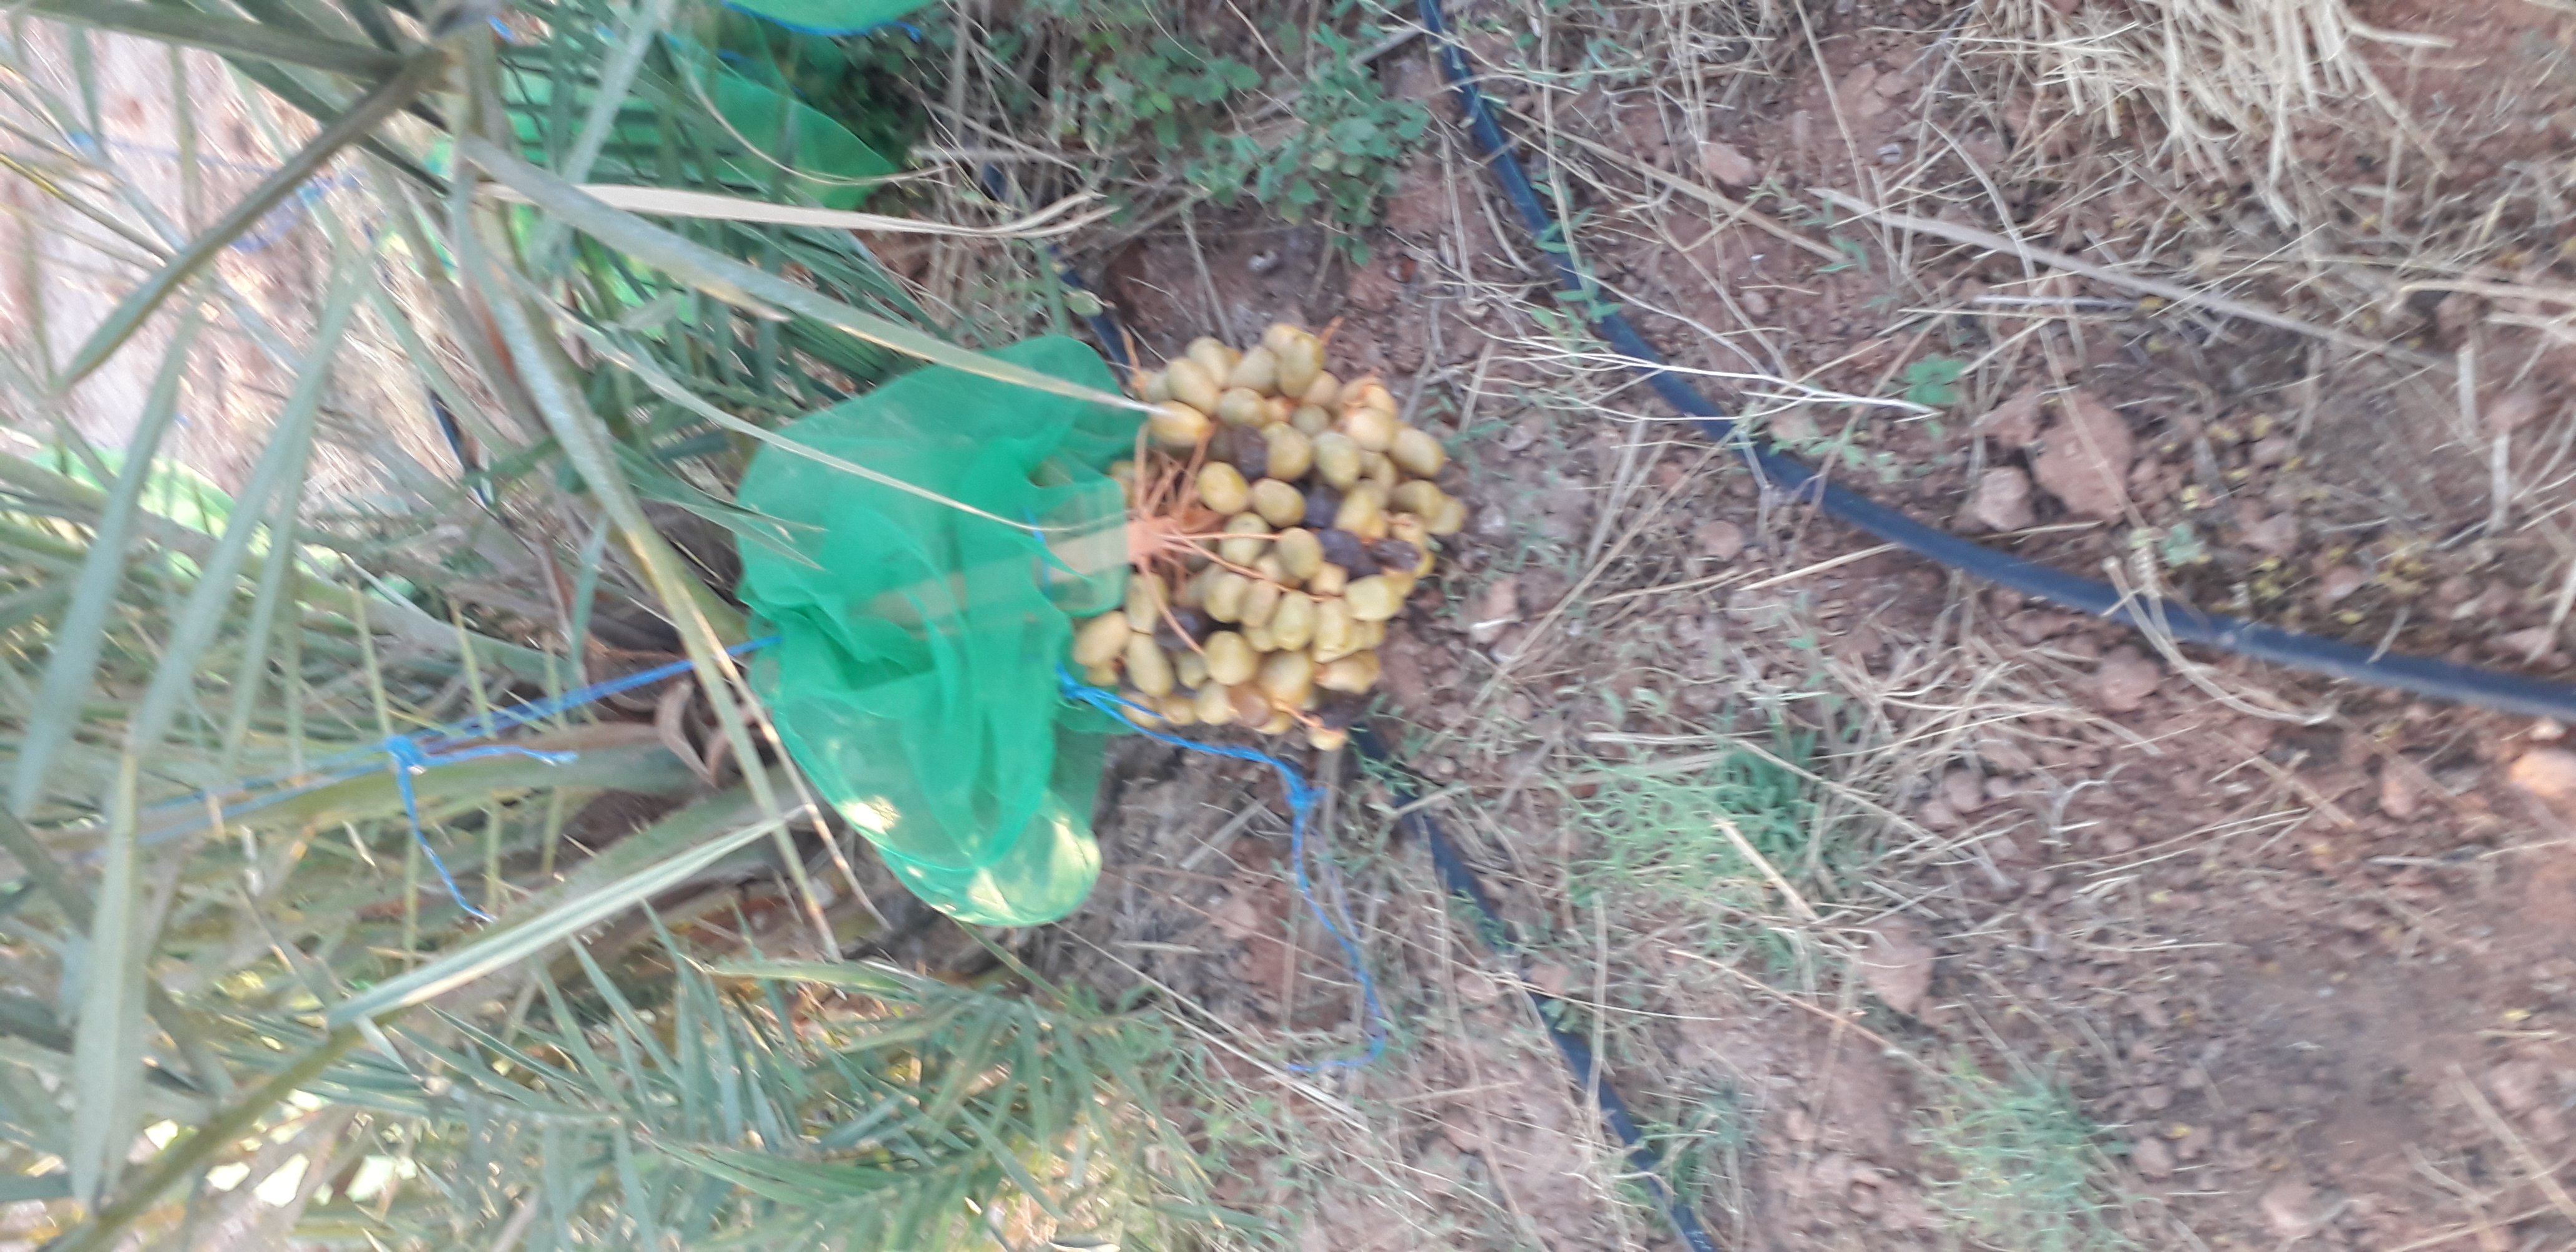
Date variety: Boufagous